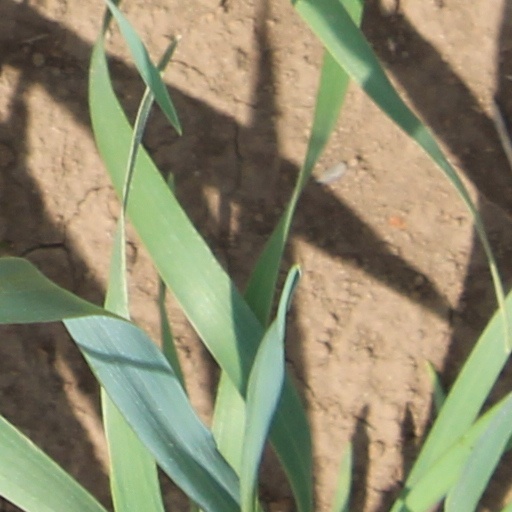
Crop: wheat